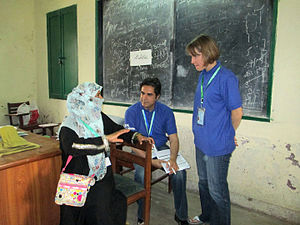
Valgobservatør
Valgobservatører i Pakistan i 2013.
En valgobservatør er en person, der kontrollerer, at et valg sker på en korrekt måde og, at der ikke forekommer valgfusk. Der er oftest tale eksterne personer, som normalt ikke ville have deltaget i det aktuelle valg.